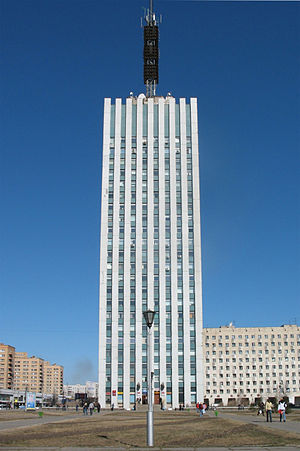
Arkhangelsk / Erhvervsliv
"Den højeste bygning i Arkhangelsk oblast har 24 etager og står i centrum af byen Arkhangelsk. Erhvervsejendommen kaldes ""blyanten"" i folkemunde.